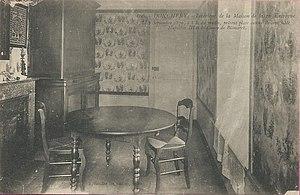
Bismarck et Napoléon III se rencontrent à Donchéry dans la maison d'un tisserand, le 2 septembre 1870, après la Bataille de Sedan